Odesskoye

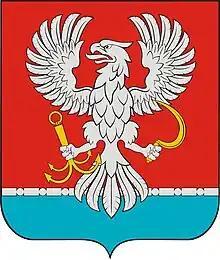
Coat of arms of Odesskoye

Odesskoye is a rural locality (a "selo") and the administrative center of Odessky District, Omsk Oblast, Russia. Population: